183rd Tunnelling Company

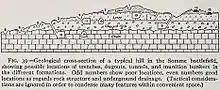
Geological cross-section of the Somme battlefield

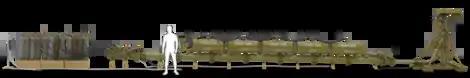
Livens Large Gallery Flame Projector

After its formation, the unit proceeded to Fontaine-lès-Cappy, south of the Somme. Moved to Carnoy-Maricourt to prepare mines and saps for Sir Henry Rawlinson's Fourth Army and its attack on the Somme on 1 July 1916. In the Somme sector of the Western Front, local but very fierce underground fighting had taken place in the winter of 1914 and spring of 1915 at La Boisselle, Fricourt, Bois Français and Carnoy. Fowke moved the 174th and 183rd Tunnelling Companies there to relieve the French engineers, but the British did not have enough miners to take over the large number of French shafts and the French agreed to leave their engineers at work for several weeks. To provide the tunnellers needed, the British formed the 178th and 179th Tunnelling Companies in August 1915, followed by the 185th and 252nd Tunnelling Companies in October. The 181st Tunnelling Company was also present on the Somme.